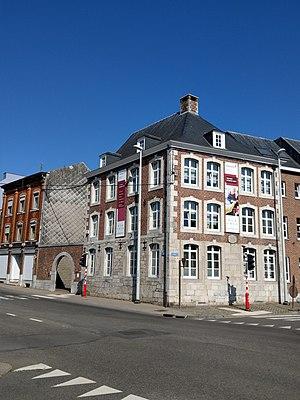
Explications et histoire, voir catégorie